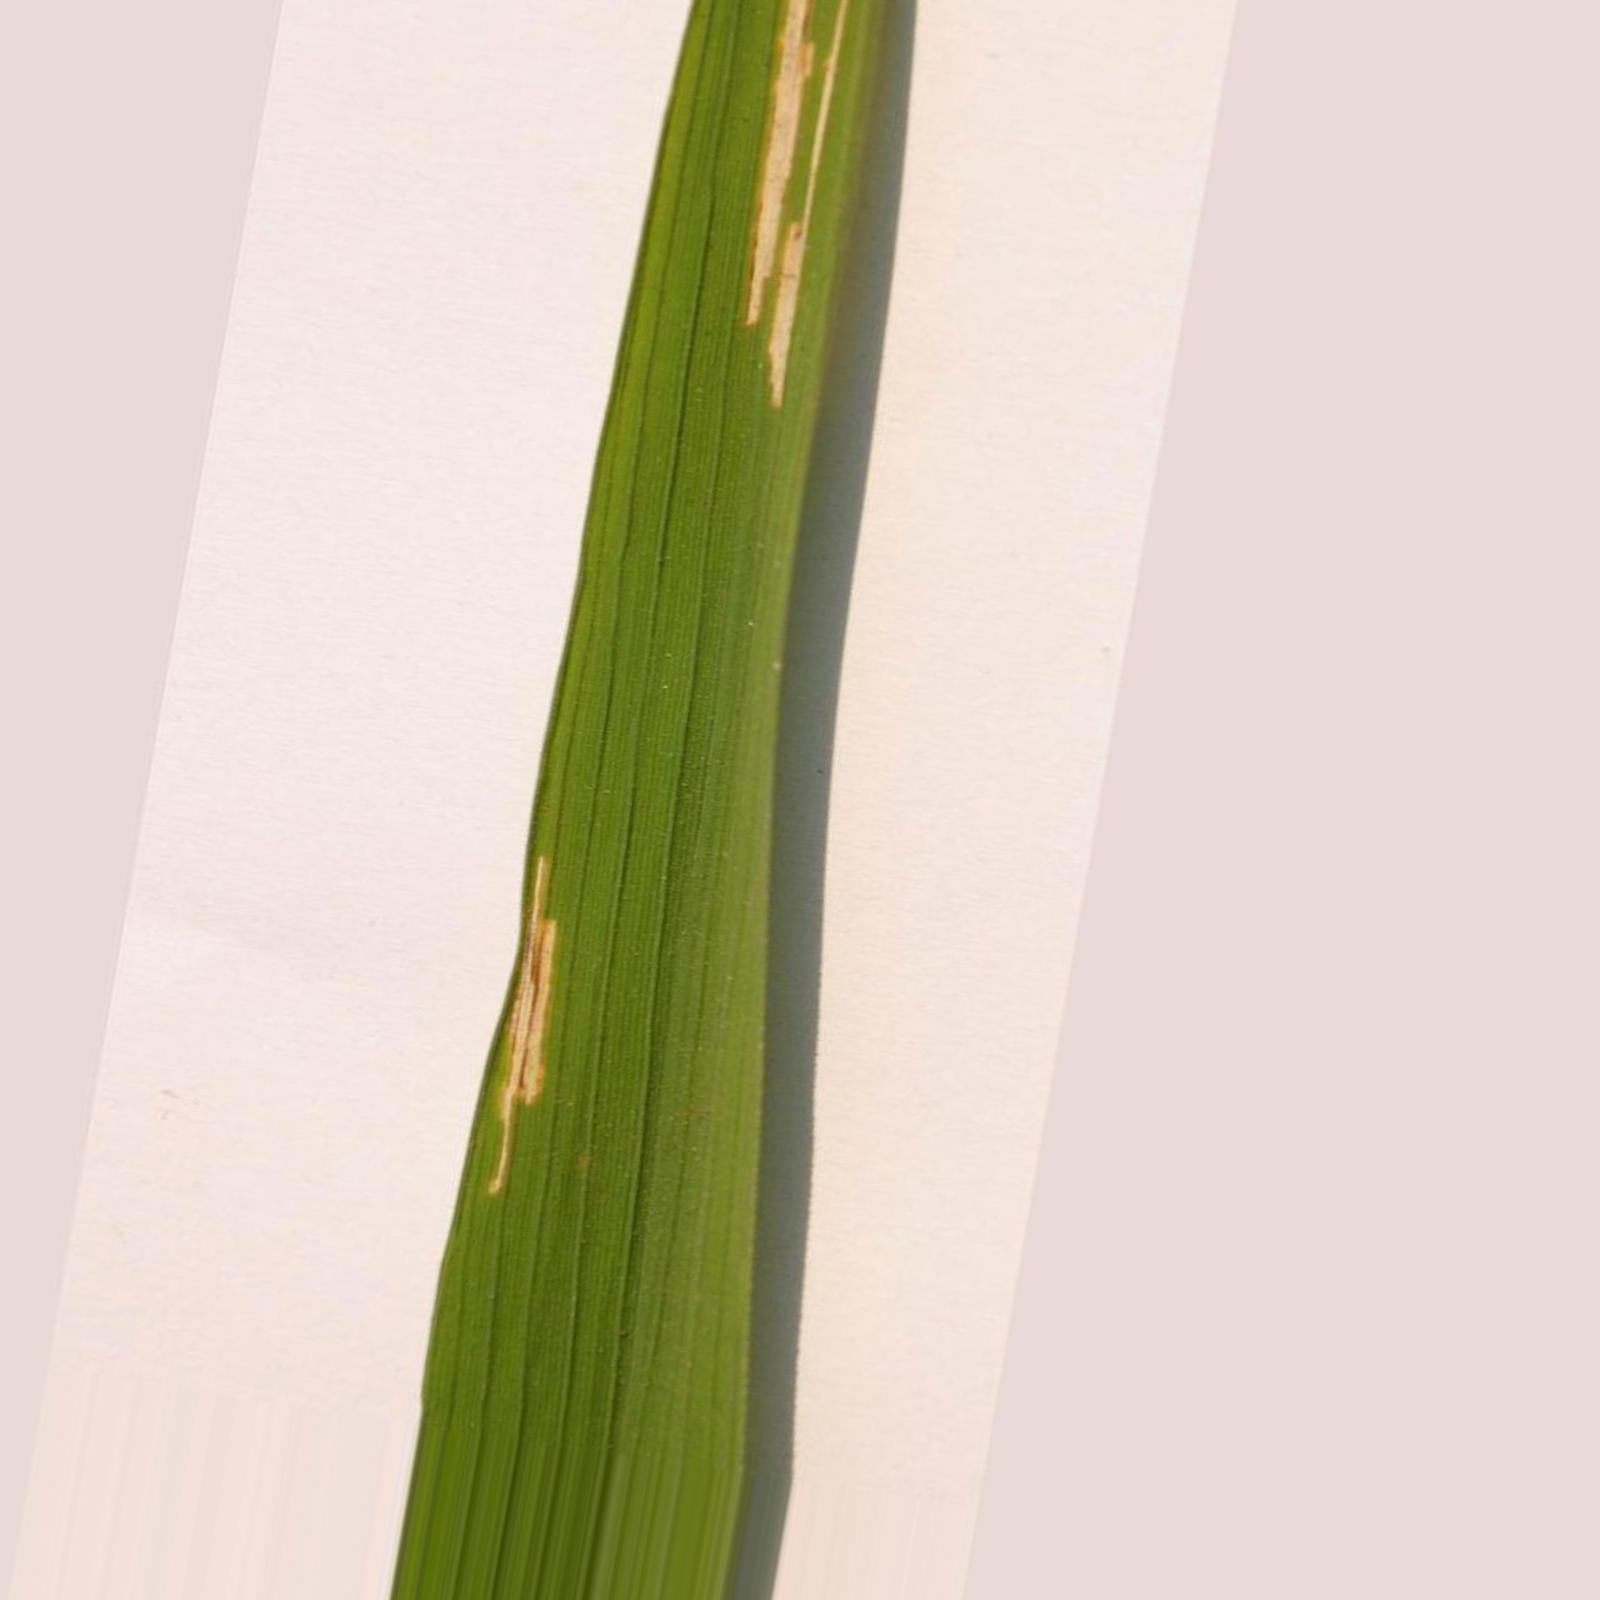
Nhãn: Bệnh Bạc lá (Bacterial leaf blight)